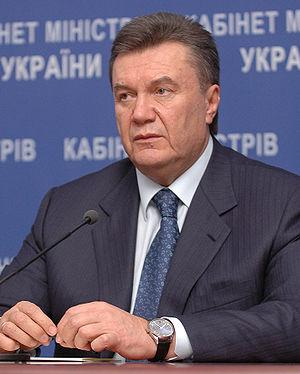
Viktor Ianoukovytch, homme d'État ukrainien.Українська: Віктор ЯнуковичРусский: Виктор Янукович
L'élection présidentielle organisée en novembre et décembre 2004 en Ukraine a vu s'opposer, à deux reprises, le Premier ministre Viktor Ianoukovytch et l'ancien Premier ministre et dirigeant de l'opposition Viktor Iouchtchenko. Les élections se sont déroulées dans un climat tendu, sur fond de fraudes électorales et de manipulations médiatiques. La rumeur d'un empoisonnement de Iouchtchenko par les services secrets de Ianoukovytch a été un élément central du débat.